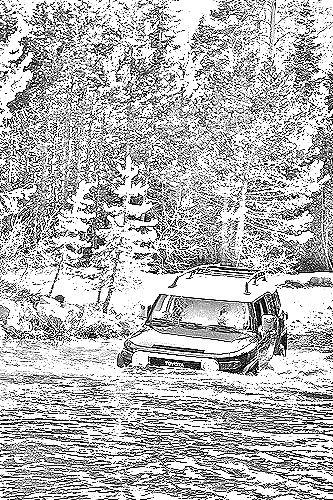
Portrait style: Sketch Portrait